Joseph von Baader

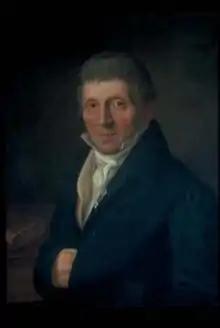
Baader in an oil painting stored at the Bavarian Academy of Sciences

Joseph von Baader (30 September 1763 – 20 November 1835) was a German engineer and medical doctor, chiefly known for his role as a pioneer of railway transport in Bavaria, alongside Joseph Anton von Maffei and Theodor von Cramer-Klett. He was the brother of mining engineer and Catholic theologian Franz Xaver von Baader.